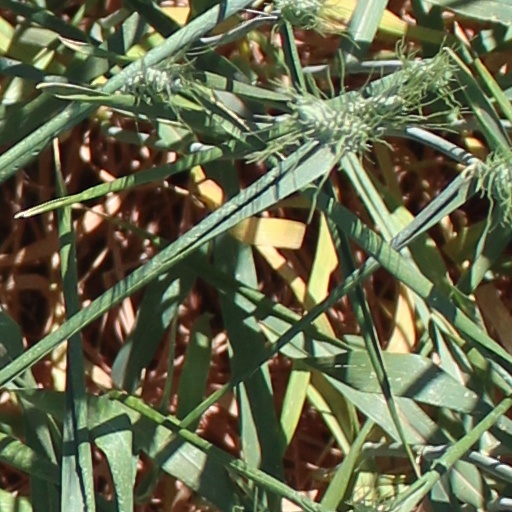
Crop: wheat